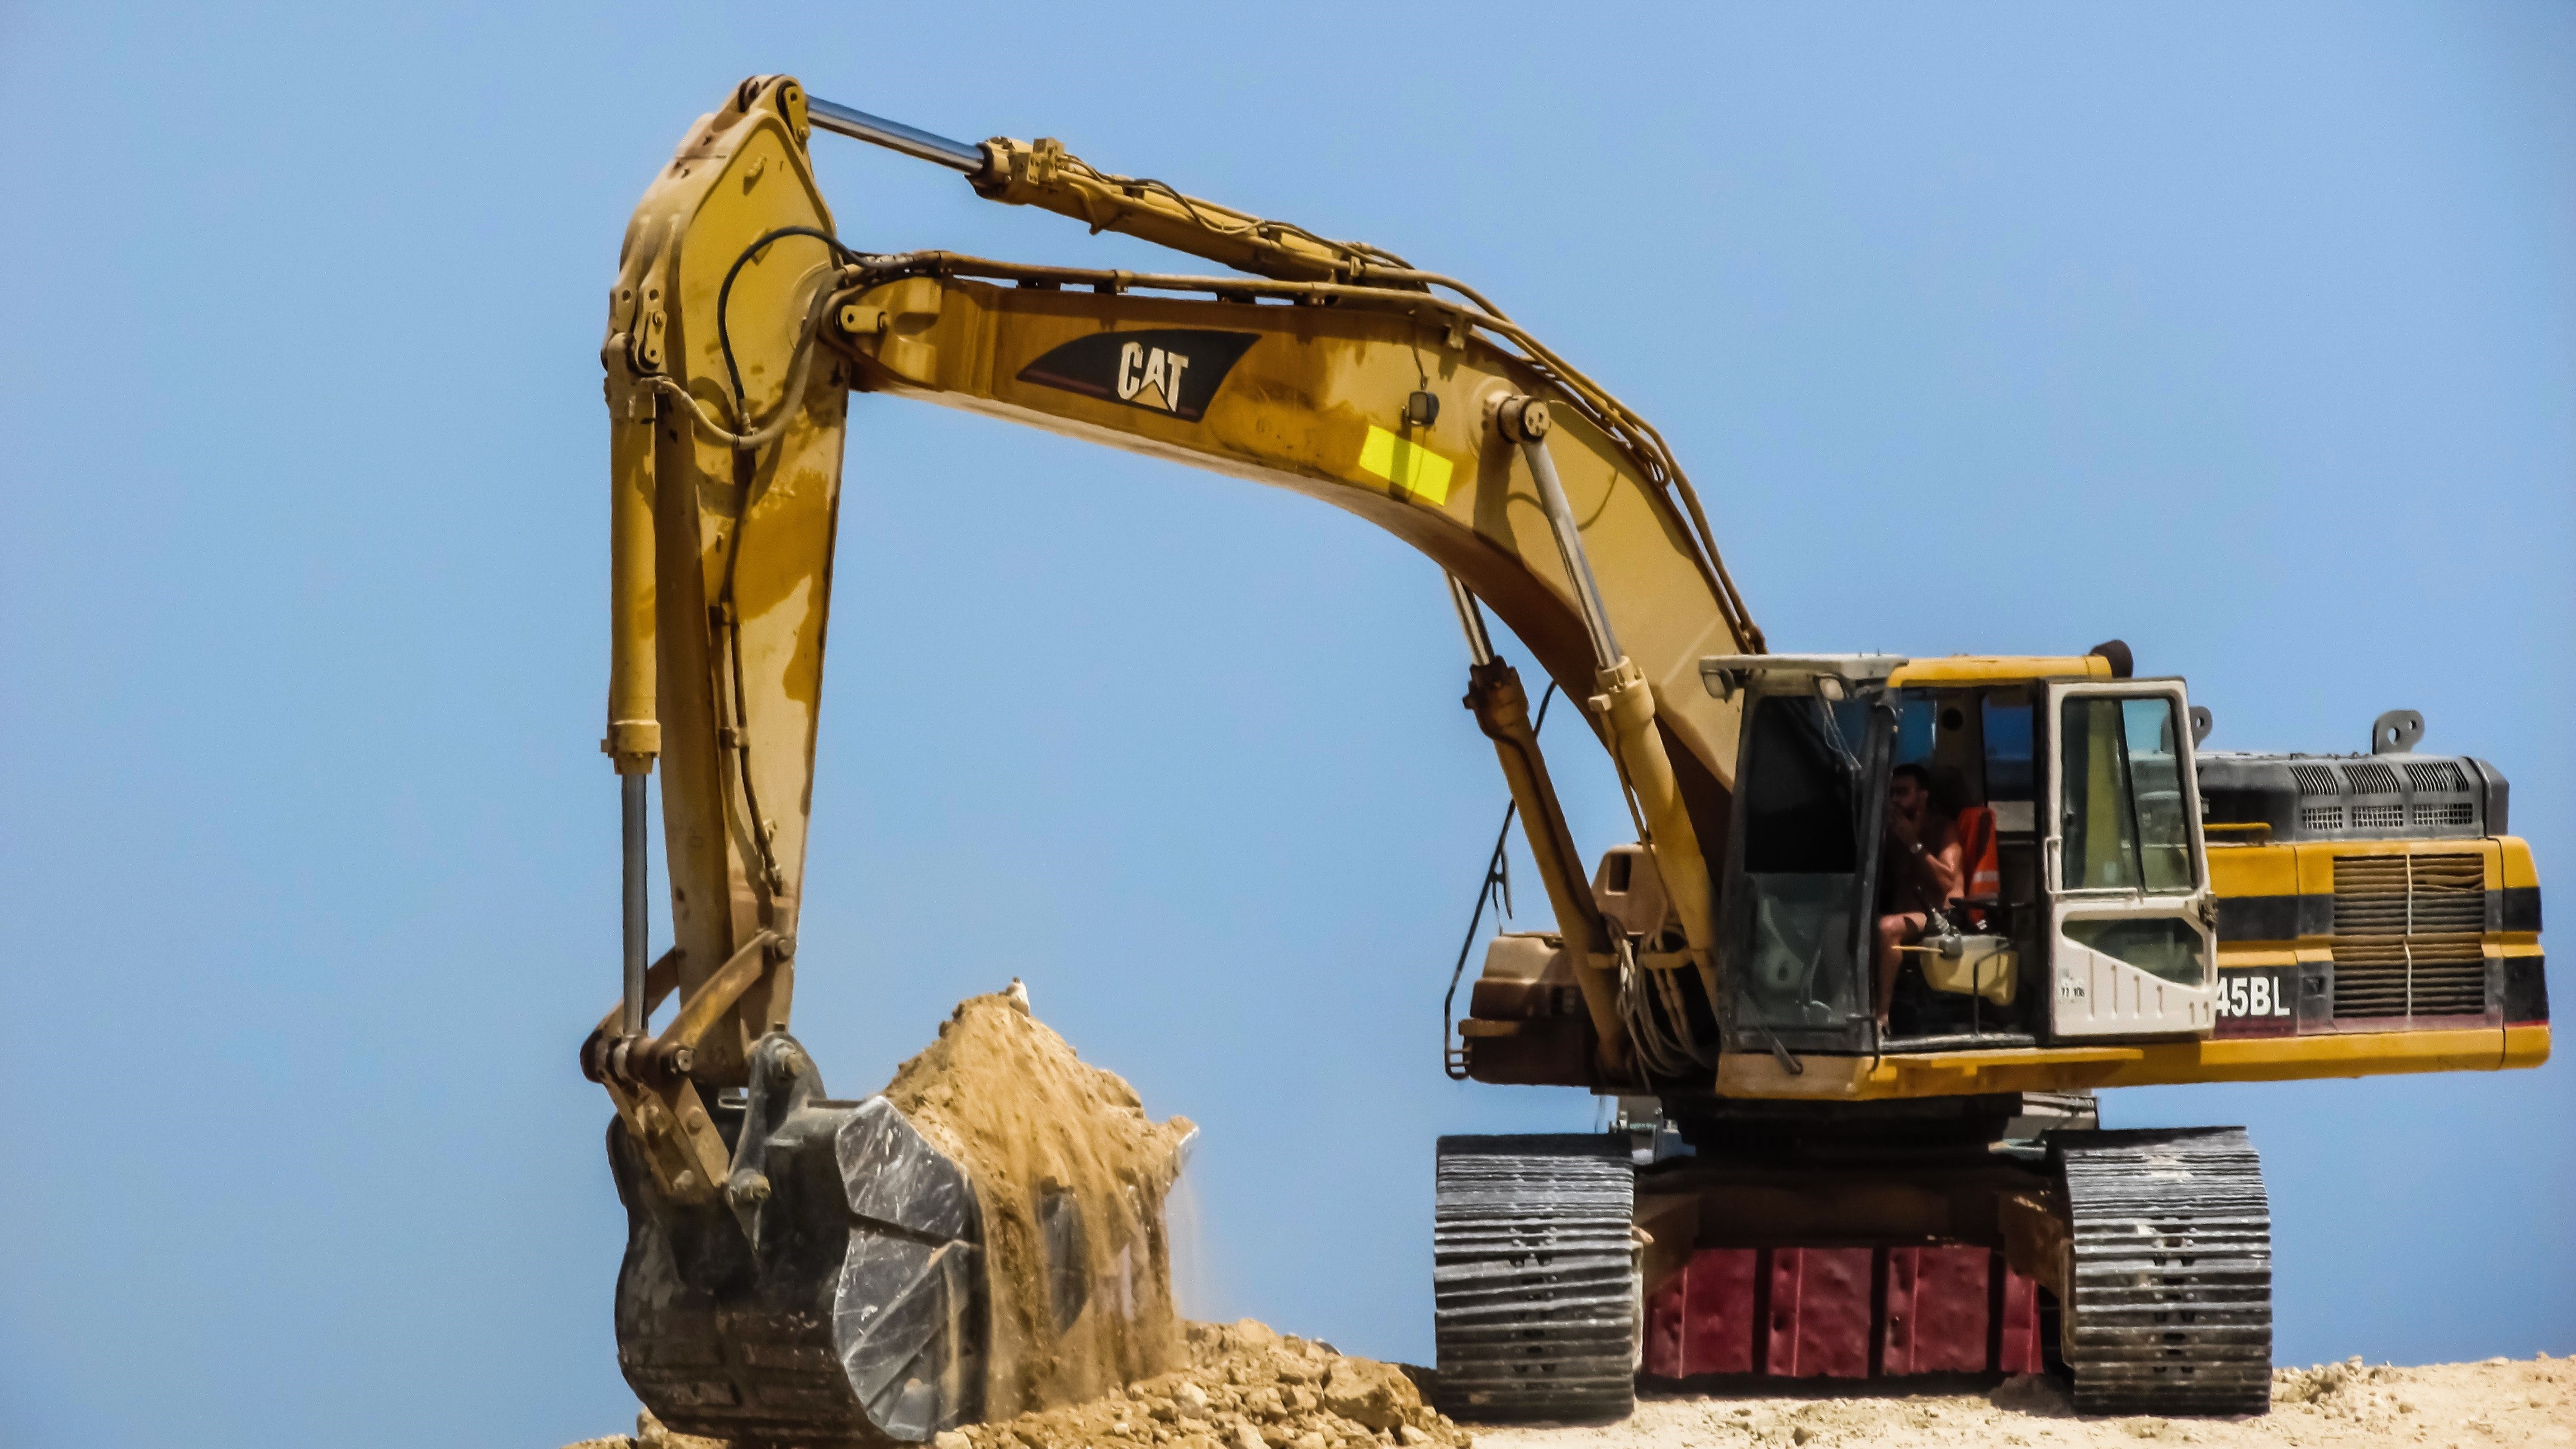
construction, vehicle, equipment, machine, yellow, material, bulldozer, power, excavator, demolition, excavation, heavy machine, construction equipment, excavating